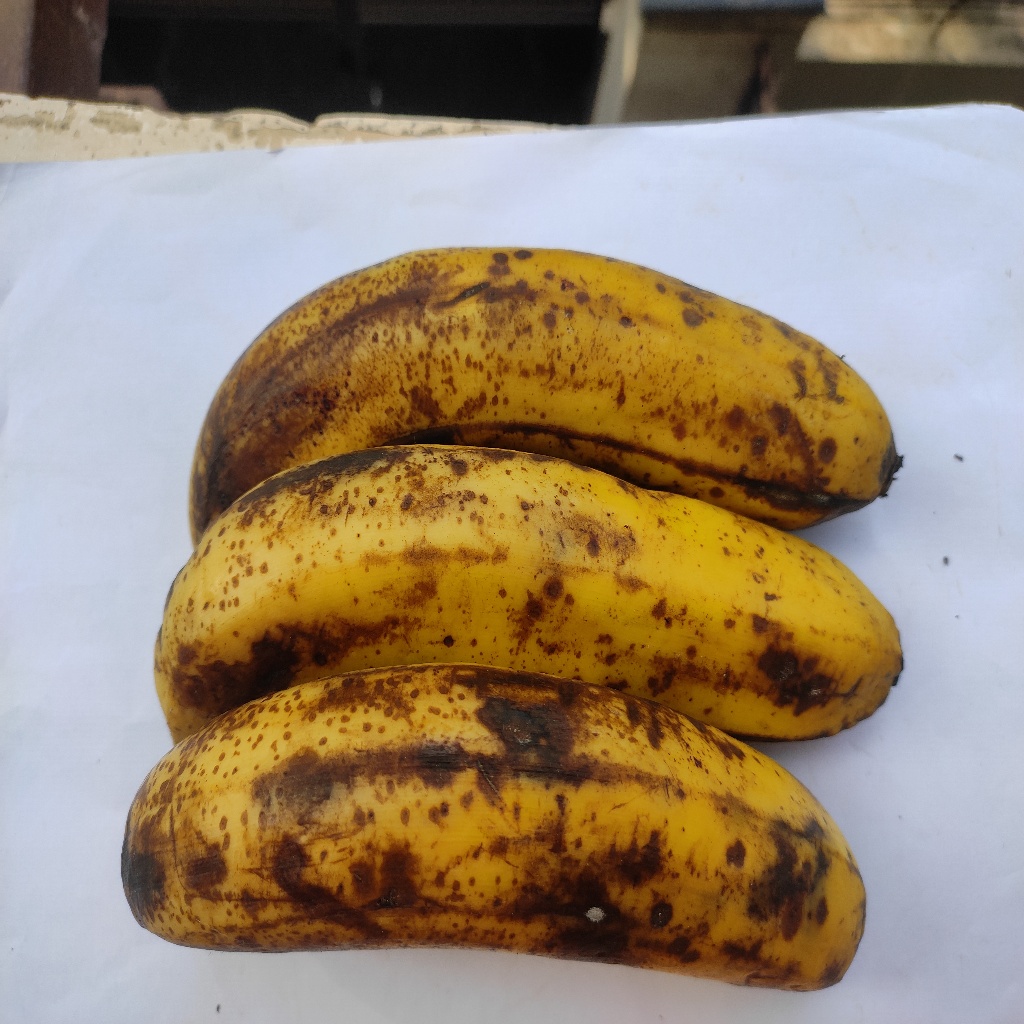
Crop: banana
Quality class: Defect